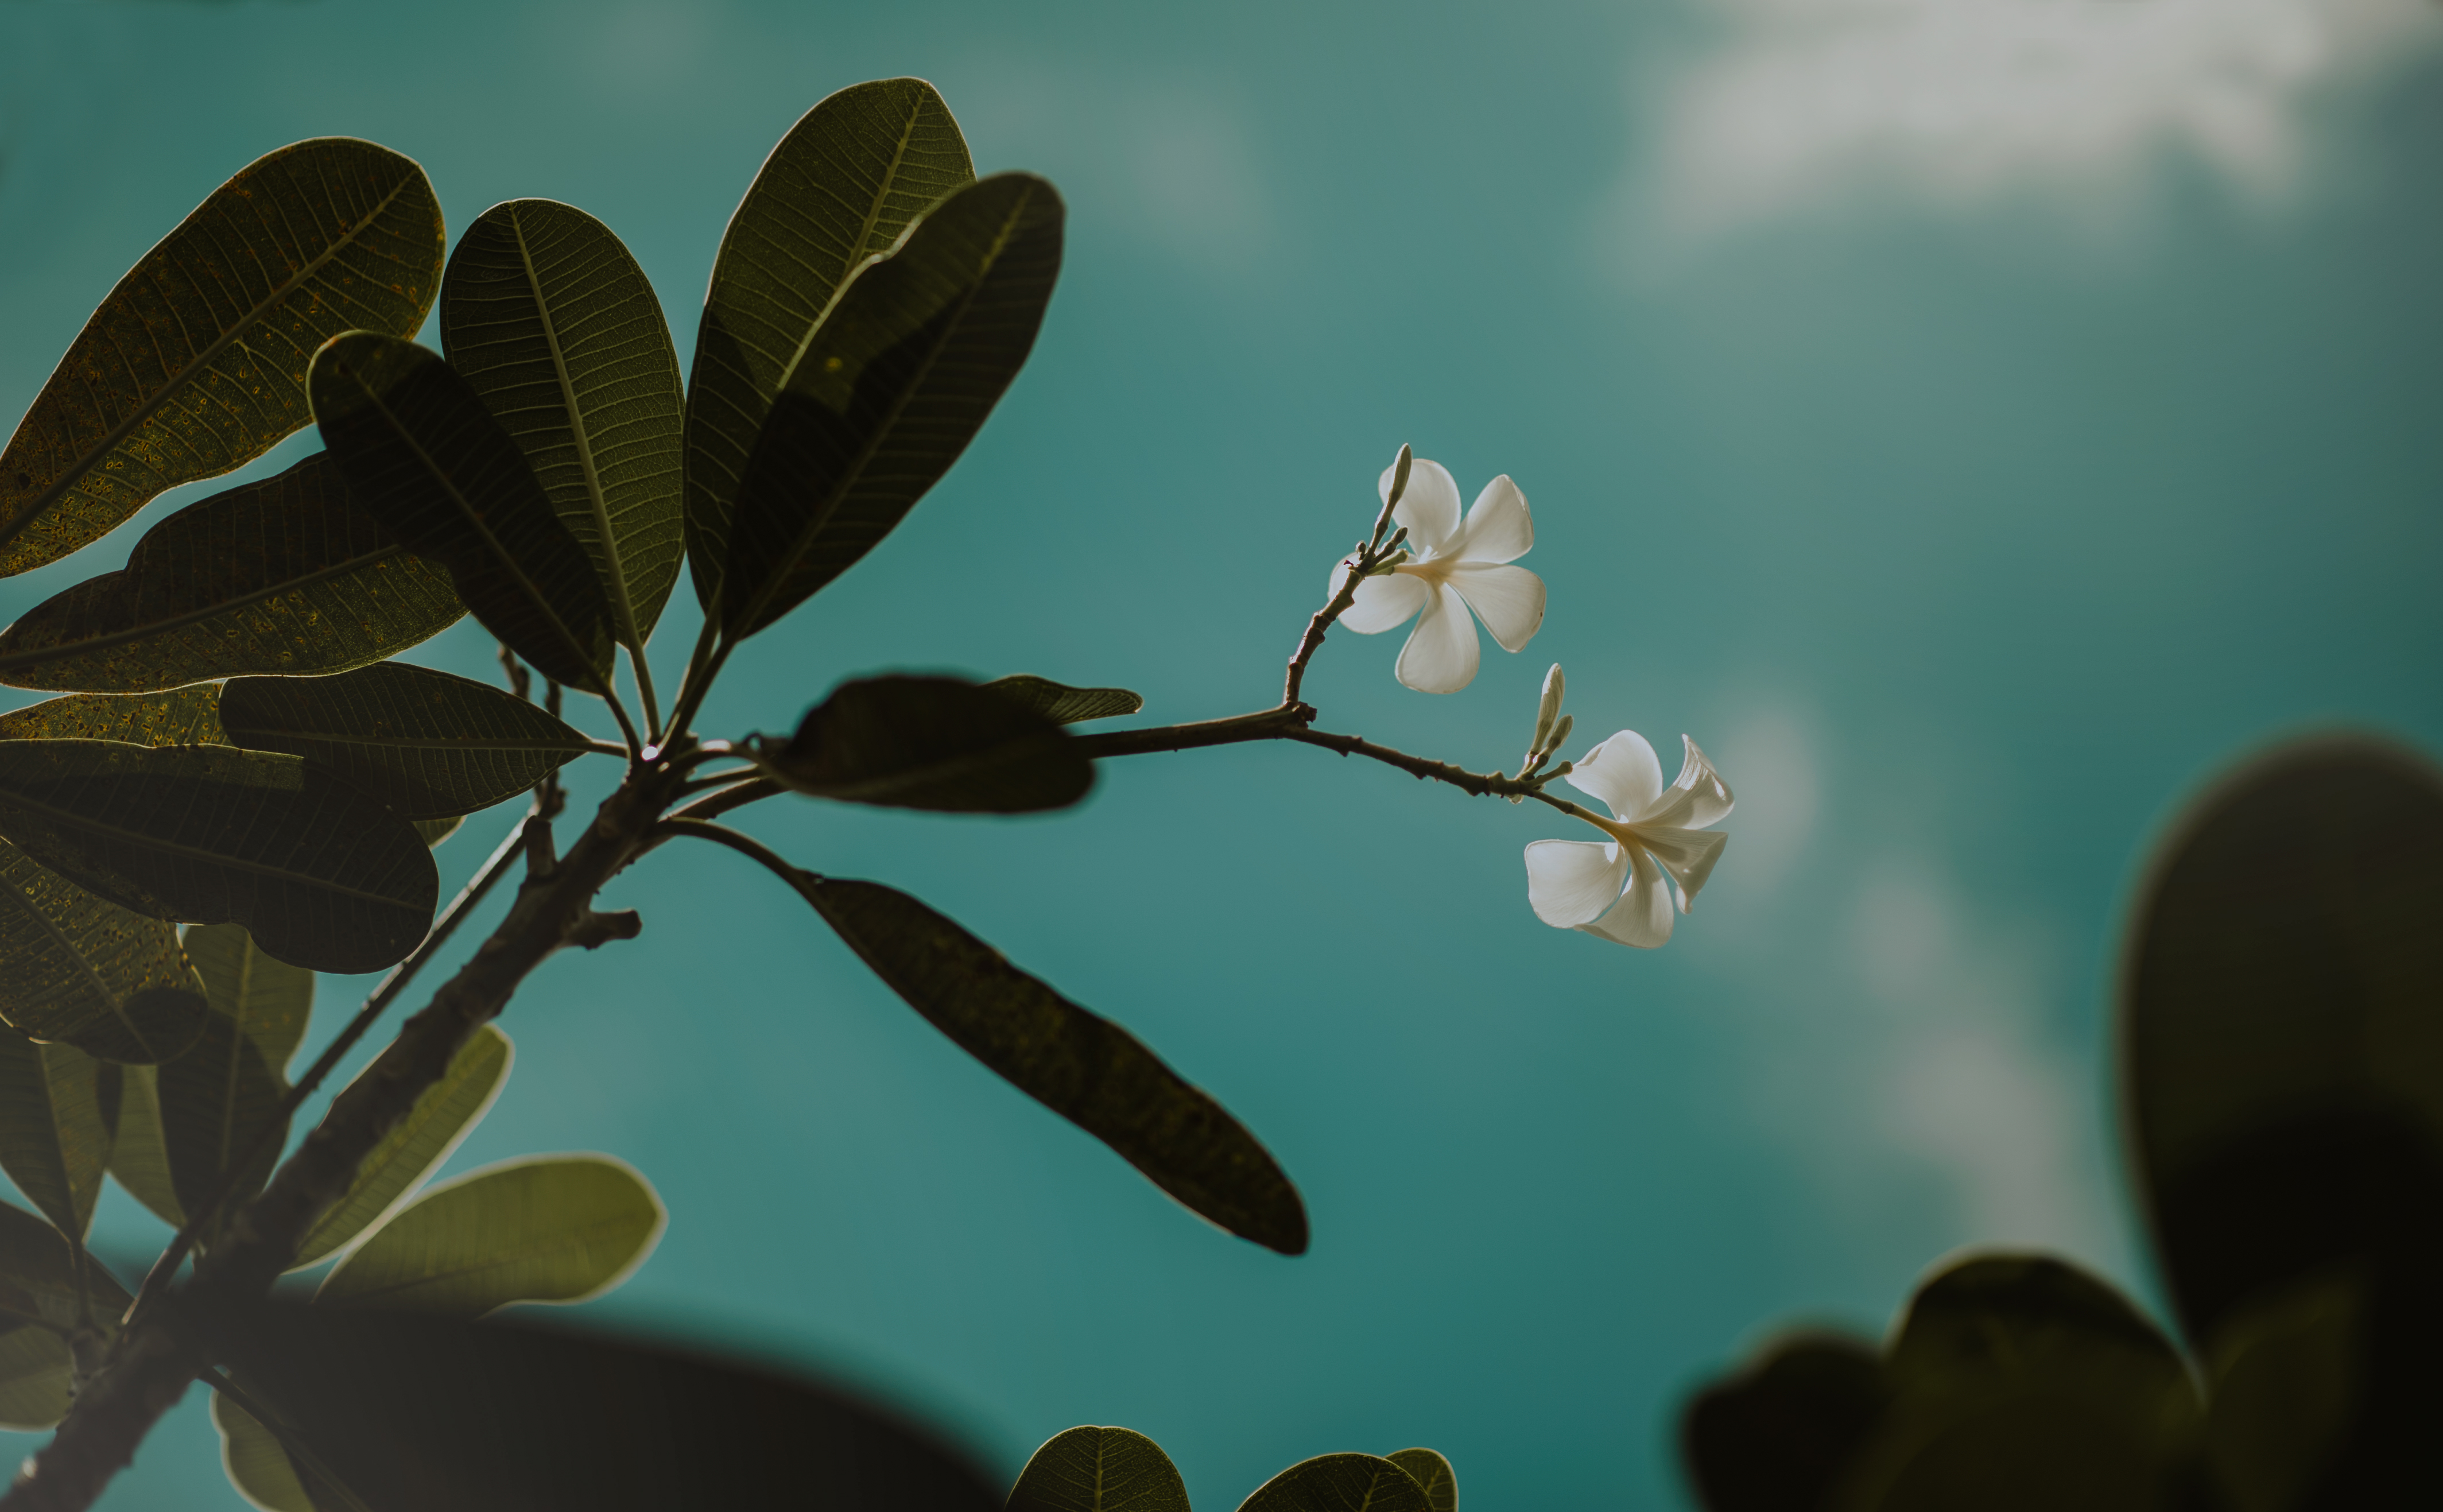
sky, blue, leaf, cloud, color, natural, flora, branch, close up, macro photography, plant, flower, blossom, spring, sunlight, twig, plant stem, computer wallpaper, organism, petal